Aleandro Rosi

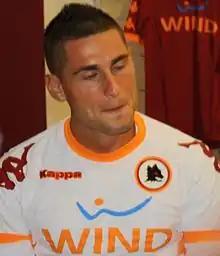
Rosi with Roma

Aleandro Rosi (born 17 May 1987) is an Italian professional footballer who plays for club Torres. Known for his versatility, he plays as a full-back, a winger along the right flank, offensively and defensively, and for his pace.